Betsy Rutherford

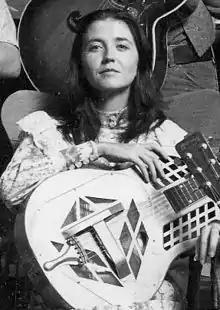
Betsy Rutherford

Betsy Rutherford (February 11, 1944 in Galax, Virginia – March 12, 1991 in Galax) was a performer of traditional music from the Appalachian Mountains who was known for her powerful, authentic singing style. In 1970, she recorded an album, "Traditional Country Music," which was released by Biograph Records in 1971. For the album, she selected songs that she had collected, mostly from friends and relatives.